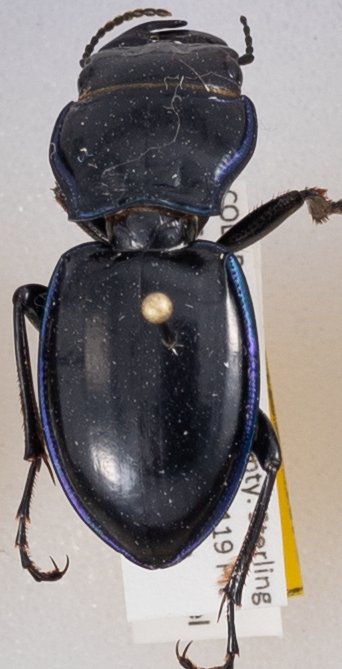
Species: Pasimachus elongatus
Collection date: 2014-06-24 04:00:00
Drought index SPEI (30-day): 0.71
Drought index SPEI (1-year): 0.54
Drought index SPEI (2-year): -1.01